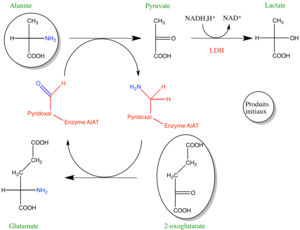
réaction de l'ALAT
Une transaminase ou aminotransférase est une enzyme qui catalyse un type de réaction entre un acide aminé et un acide α-cétonique.